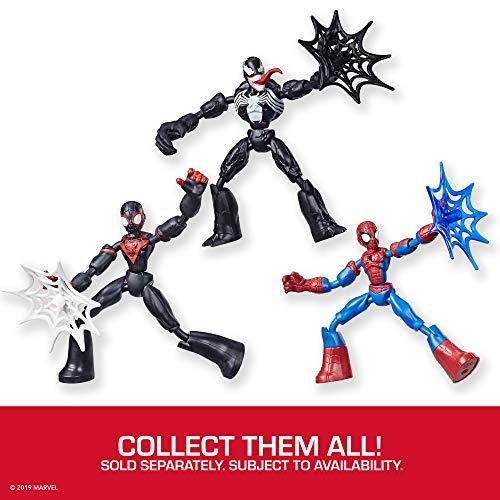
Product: Spider-Man Marvel Bend & Flex Action Figure Toy, 6" Flexible Figure, Includes Web Accessory, for Kids Ages 6 & Up
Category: Toys & Games | Toy Figures & Playsets | Action Figures
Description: Collect other bend and flex figures: Collect other Spider-Man bend and flex figures for flex-tastic fun Including: Venom, ghost-spider and miles Morales.
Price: $9.99
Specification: ProductDimensions:2x6.5x9inches|ItemWeight:4ounces|ShippingWeight:4ounces(Viewshippingratesandpolicies)|ASIN:B07YGMXBB2|Itemmodelnumber:N/A|Manufacturerrecommendedage:4yearsandup